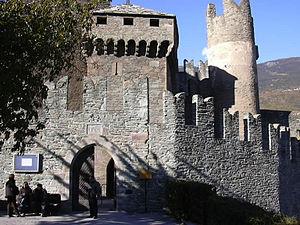
Le château de Fénis est l'un des plus connus de la Vallée d'Aoste, de style médiéval.